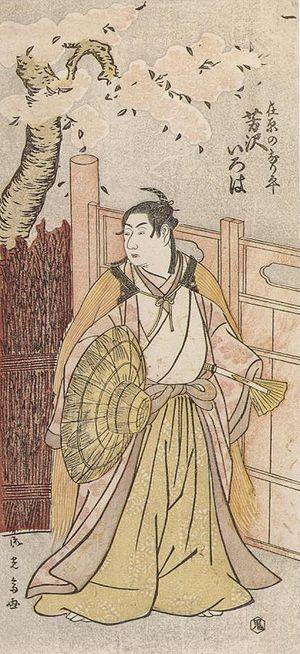
Ryūkōsai Jokei est un peintre, illustrateur et dessinateur d'estampes sur bois du style ukiyo-e originaire d'Osaka, actif de 1777 à 1809 environ. Il est élève de Shitomi Kangetsu, lui-même fils et élève de Tsukioka Settei. Ryūkōsai est sinon le fondateur du moins un des fondateurs de l'école d'Osaka de ukiyo-e. Il est surtout connu pour ses portraits acérés d'acteurs. Ses impressions sont le plus souvent au format hosoban.